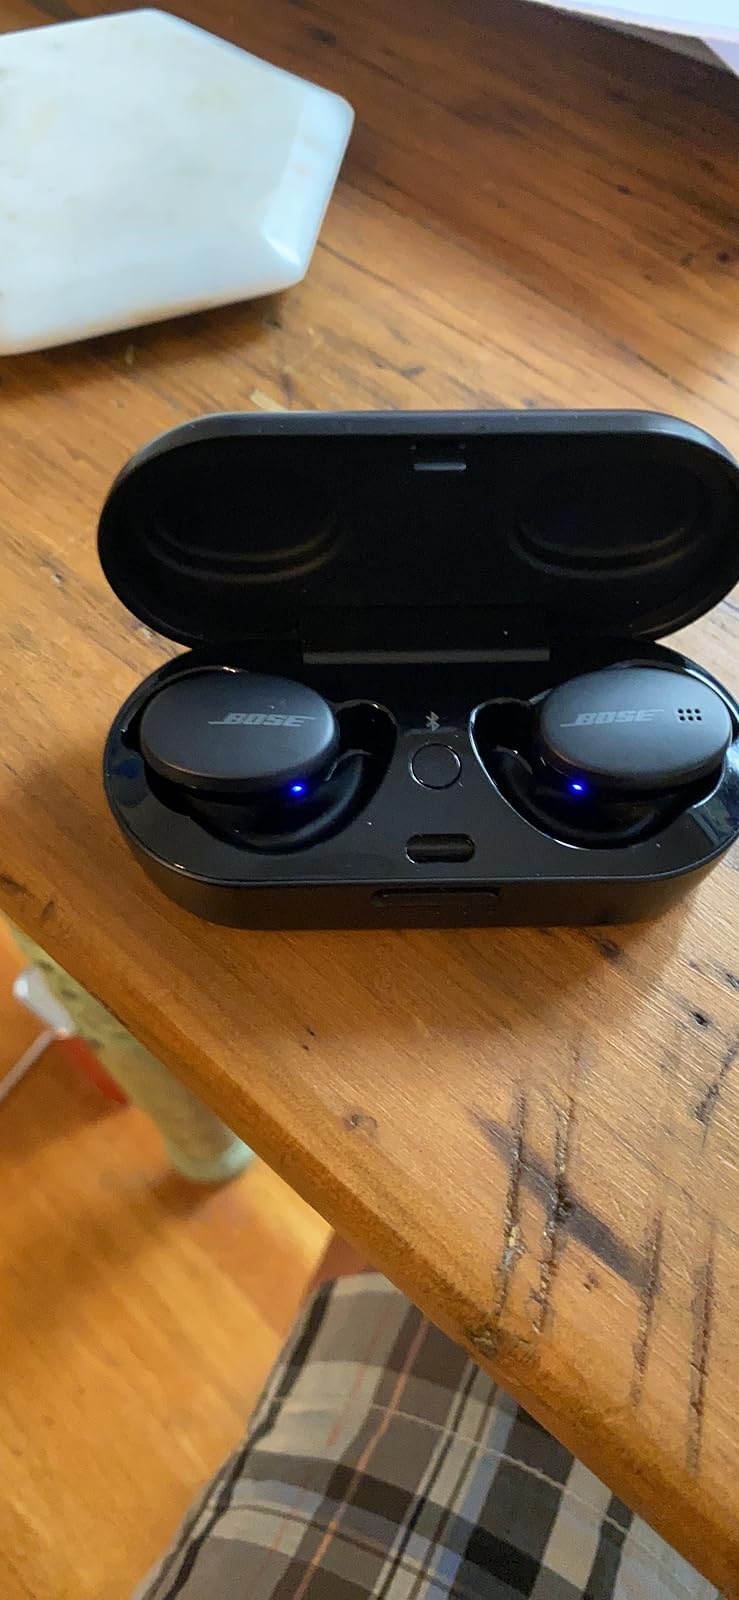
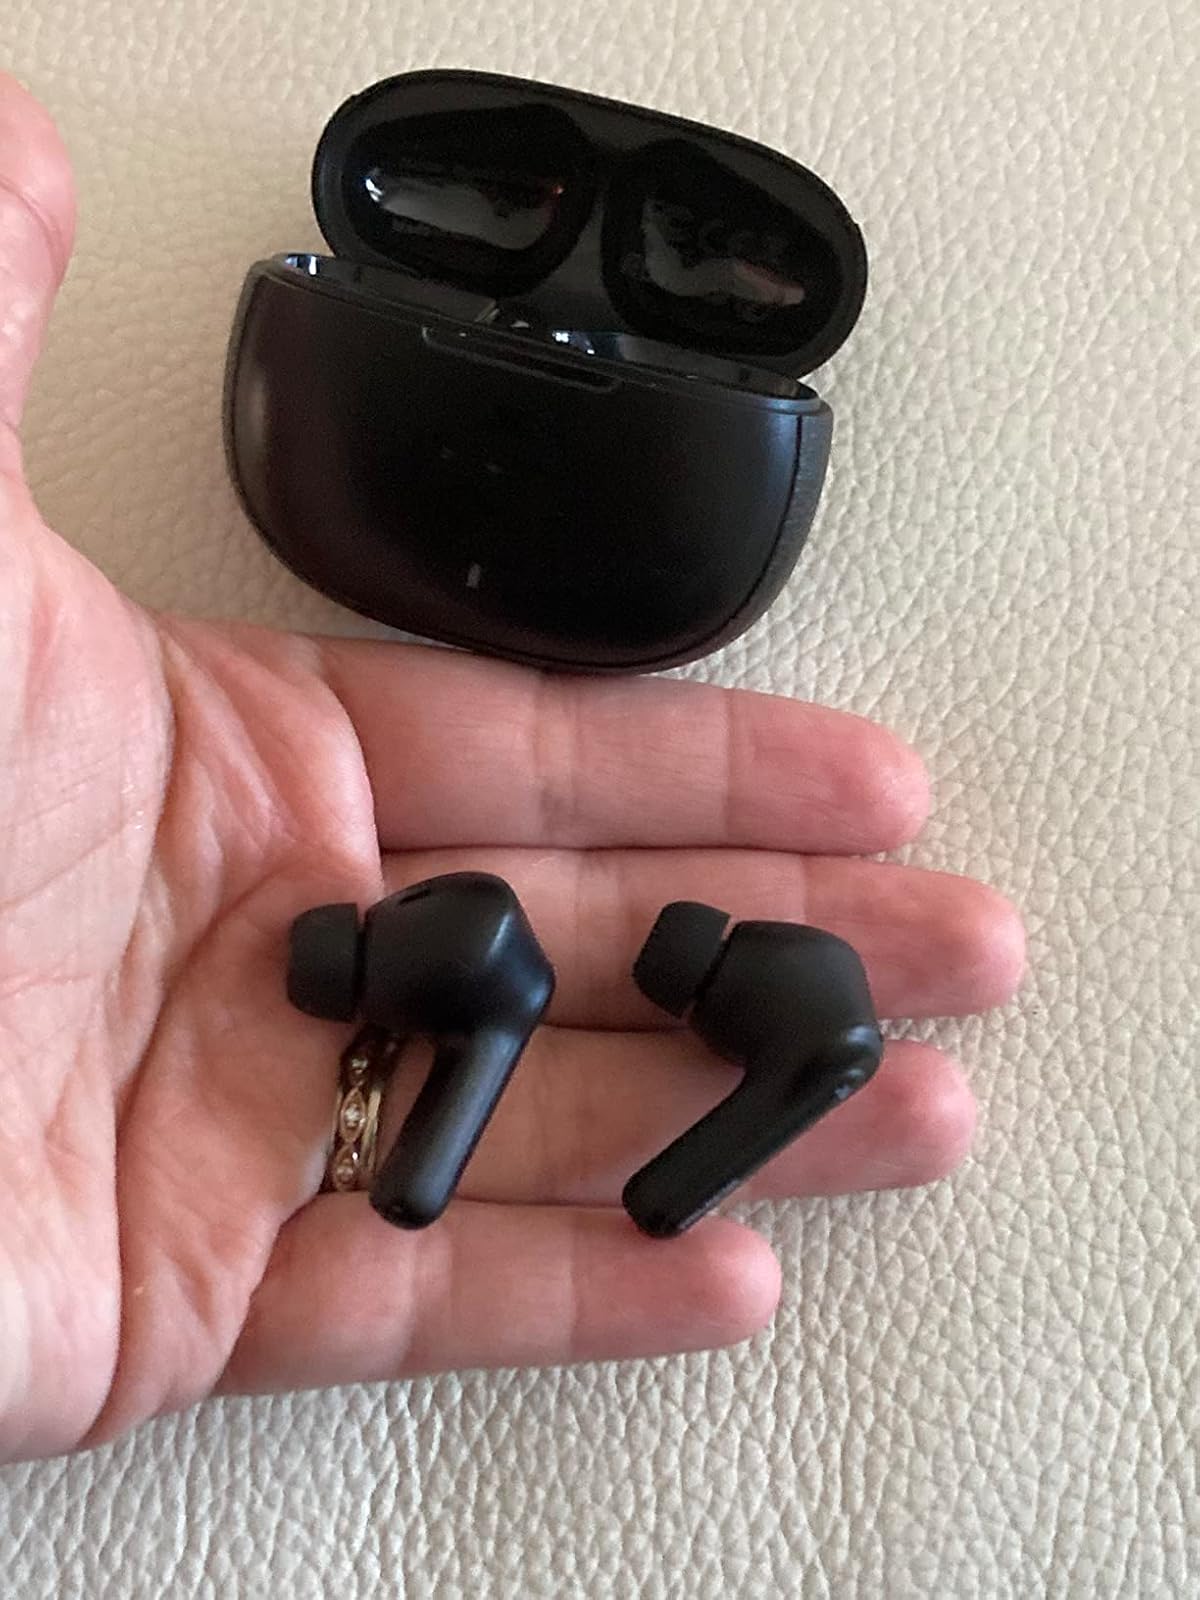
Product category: earbuds
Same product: no